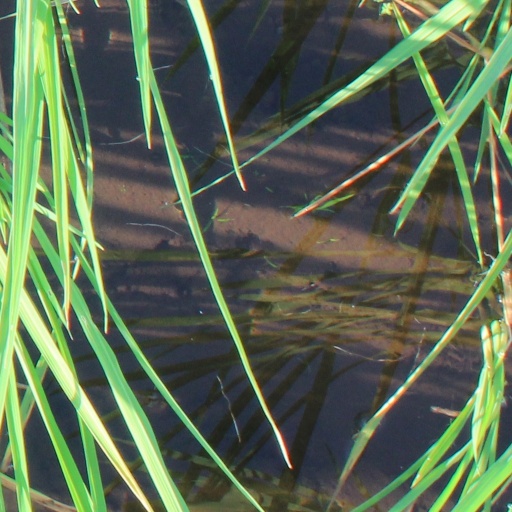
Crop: rice